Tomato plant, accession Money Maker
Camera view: bottom (45 deg); turntable rotation: 90 degrees
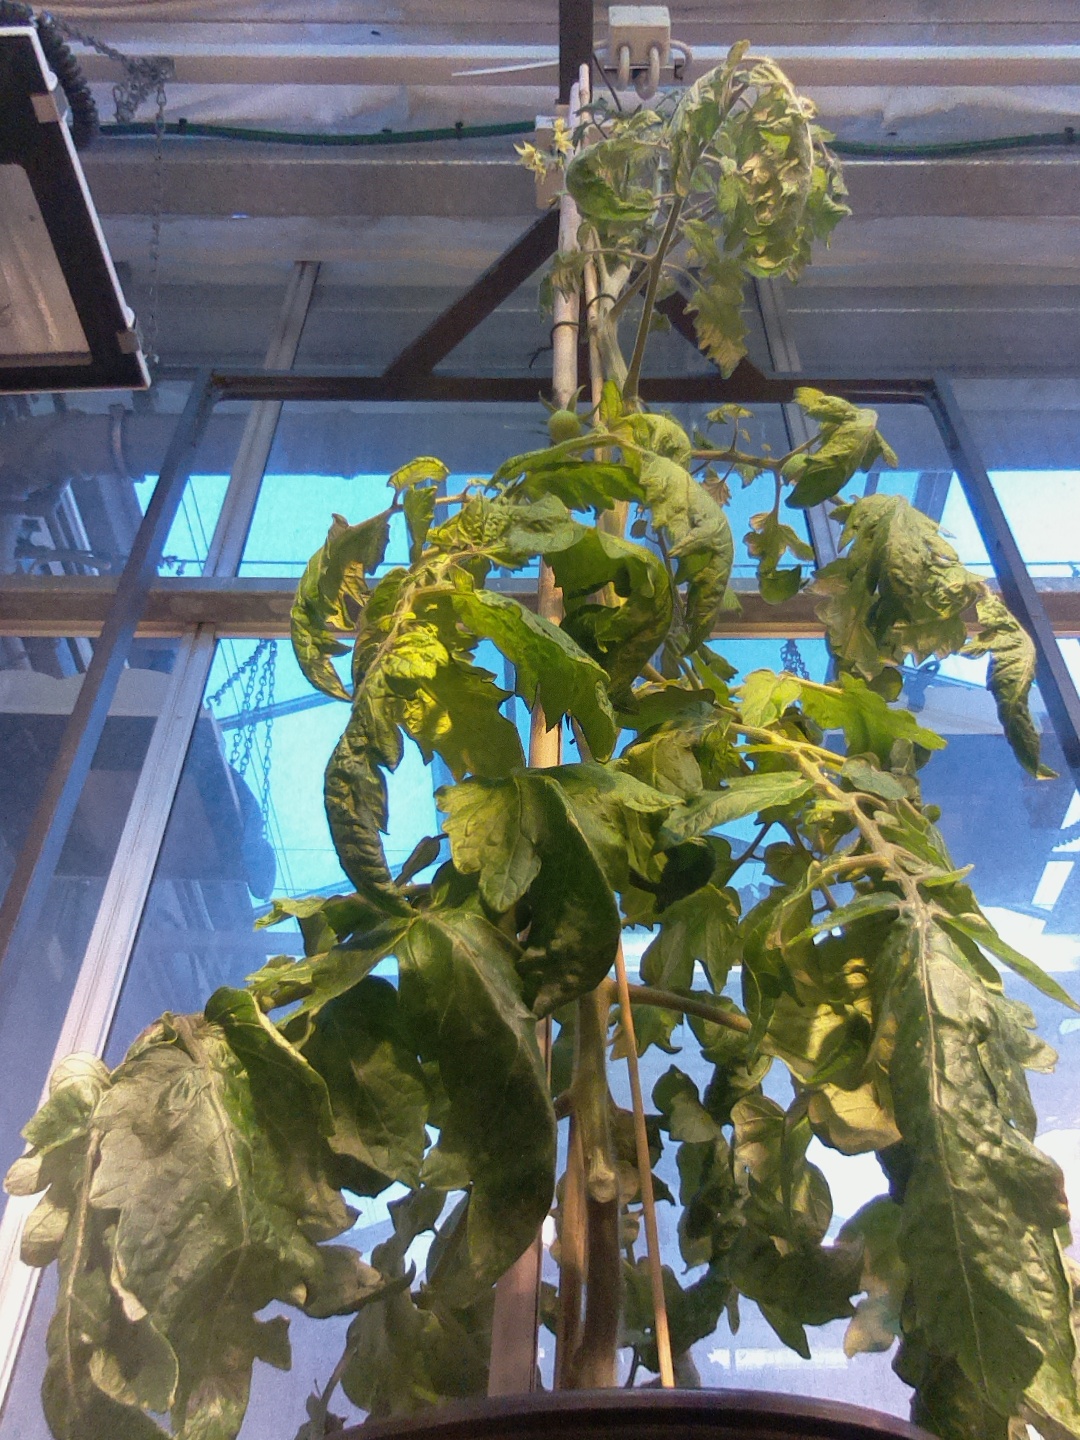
BBCH growth stage 72: 20%-30% of final fruit size